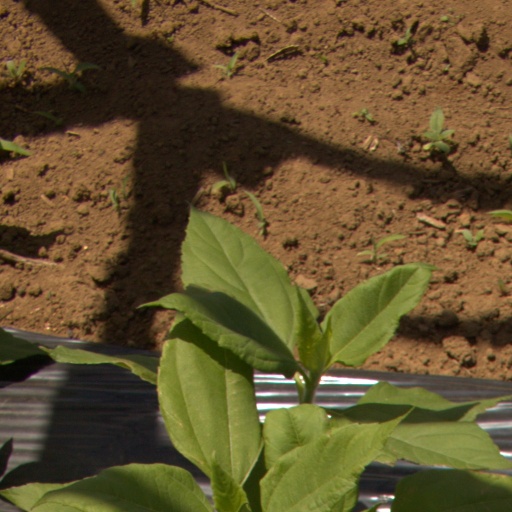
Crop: Jerusalem artichoke